Roseland Peninsula

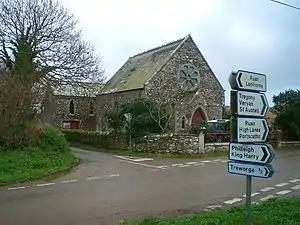
Ruan Methodist Church near Ruan High Lanes, 100 yards (91 meters) from where Lyn Bryant was found murdered on 20 October 1998. Only minutes before she was murdered, a passing motorist saw her speaking to an unidentified man at this spot. This was the last sighting of her alive.

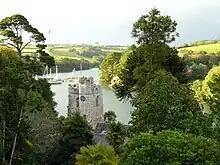
View from above the church looking across to St Just Creek

Channel 4's 1992 series "The Camomile Lawn", adapted from Mary Wesley's novel, was shot at the National Trust property Broom Parc on the Roseland Peninsula. The series starred Felicity Kendal, Paul Eddington, Claire Bloom, Jennifer Ehle & Rebecca Hall and was directed by Sir Peter Hall.